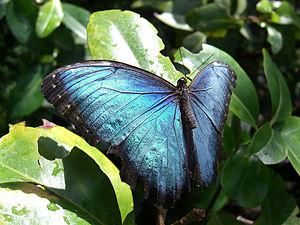
La Serre aux Papillons est un parc animalier situé à La Queue Lez Yvelines, mettant en scène des lépidoptères exotiques. Ouverte en 1989, elle fait partie des 30 activités touristiques les plus fréquentées d'Île-de-France, et 8ᵉ site le plus visité des Yvelines.